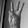
ASL letter: W